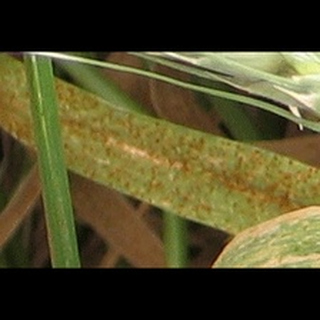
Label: wheat_brown_rust